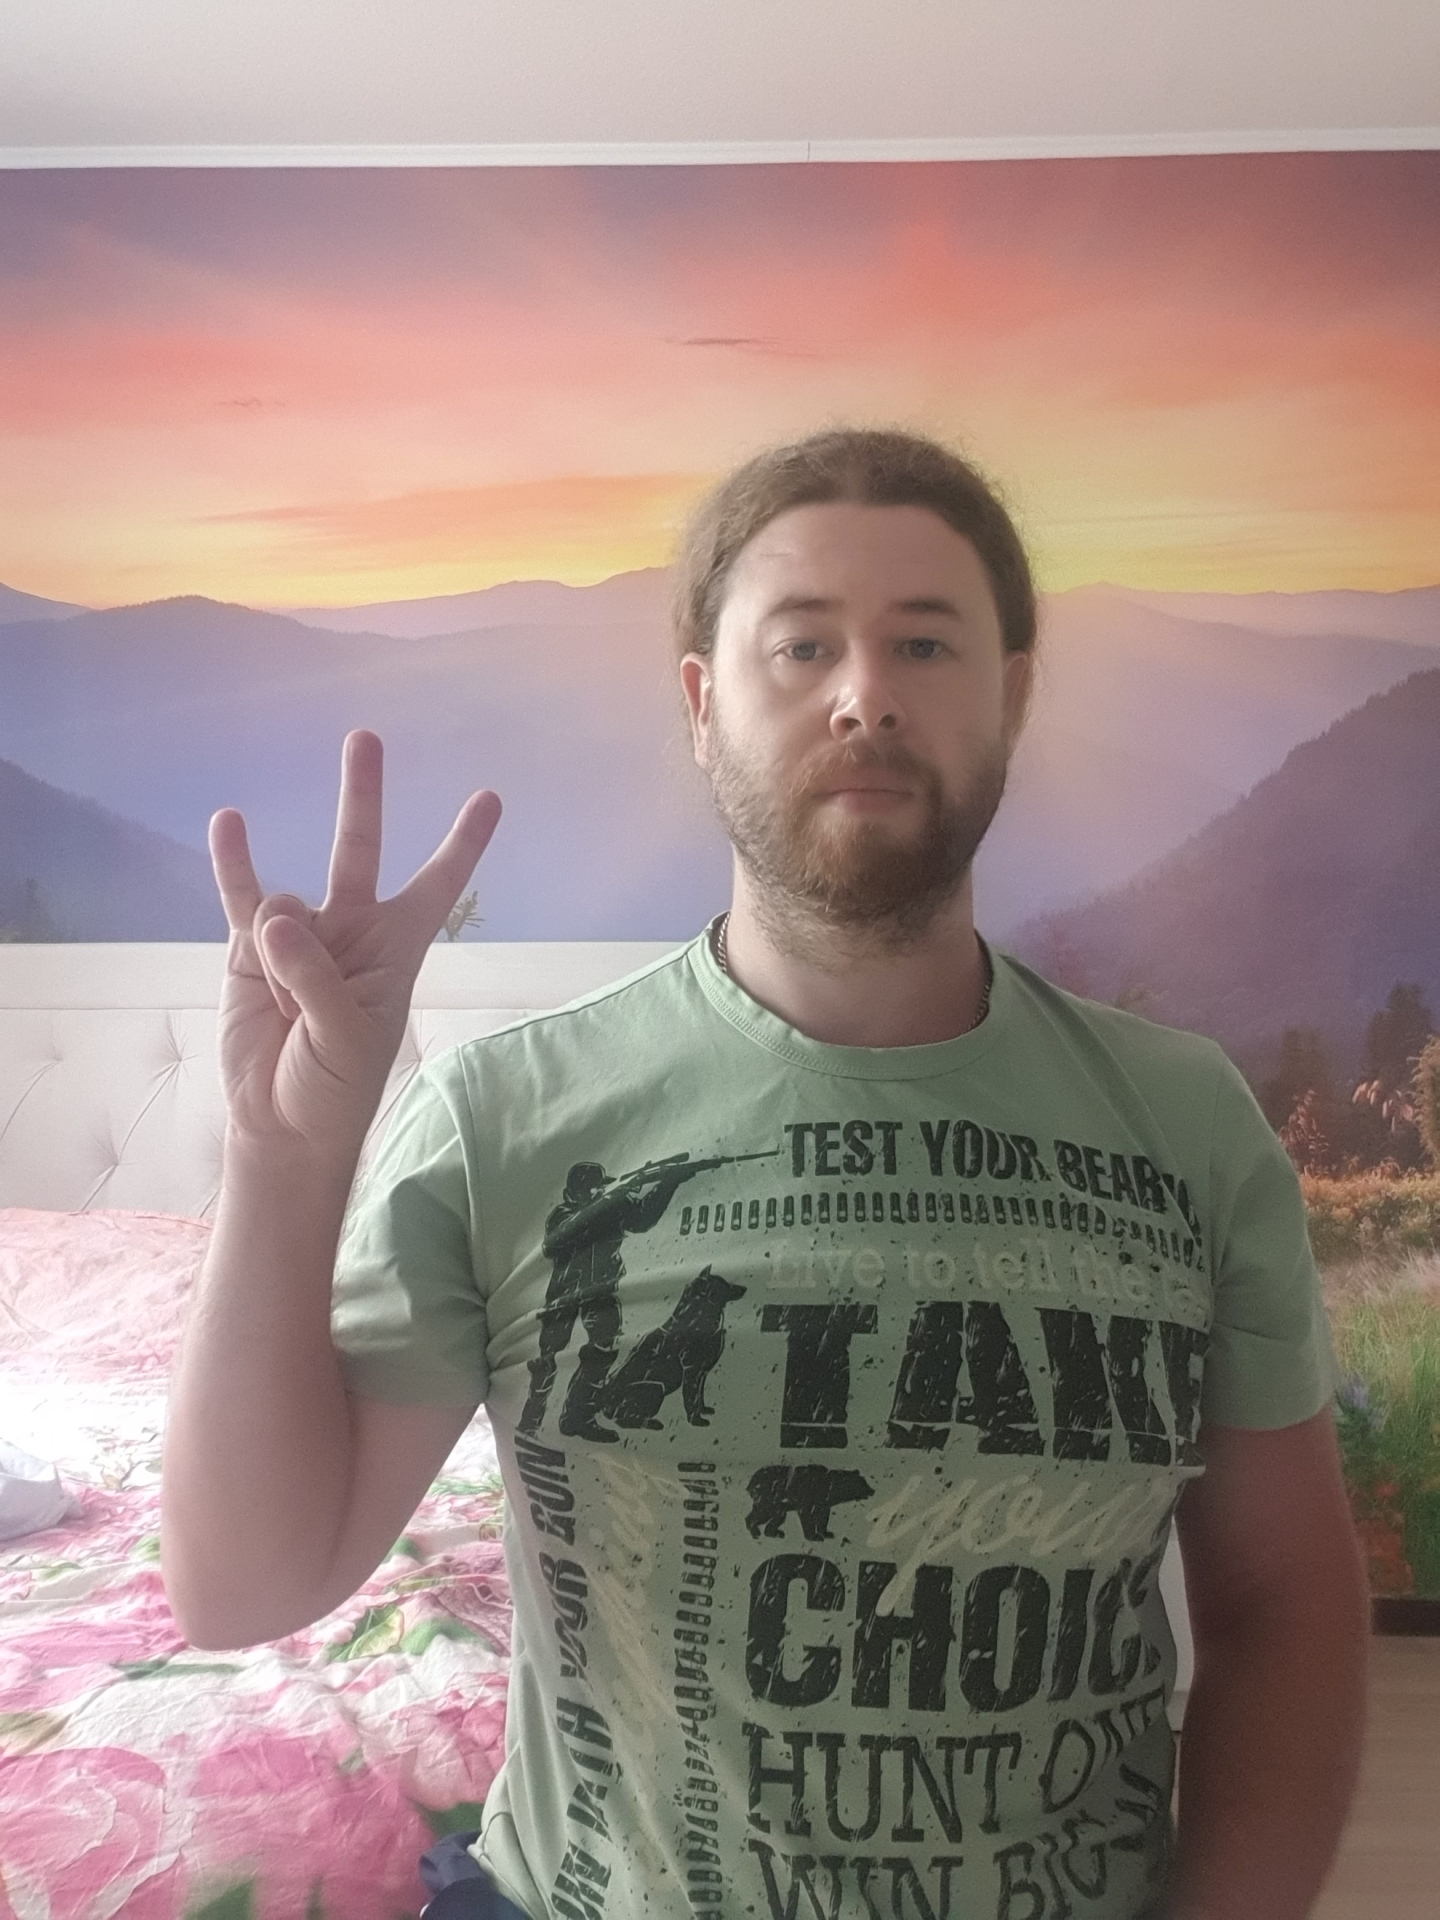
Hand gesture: three3